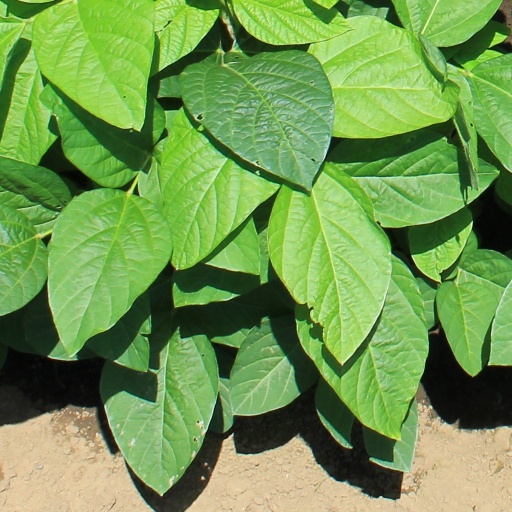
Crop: soybean